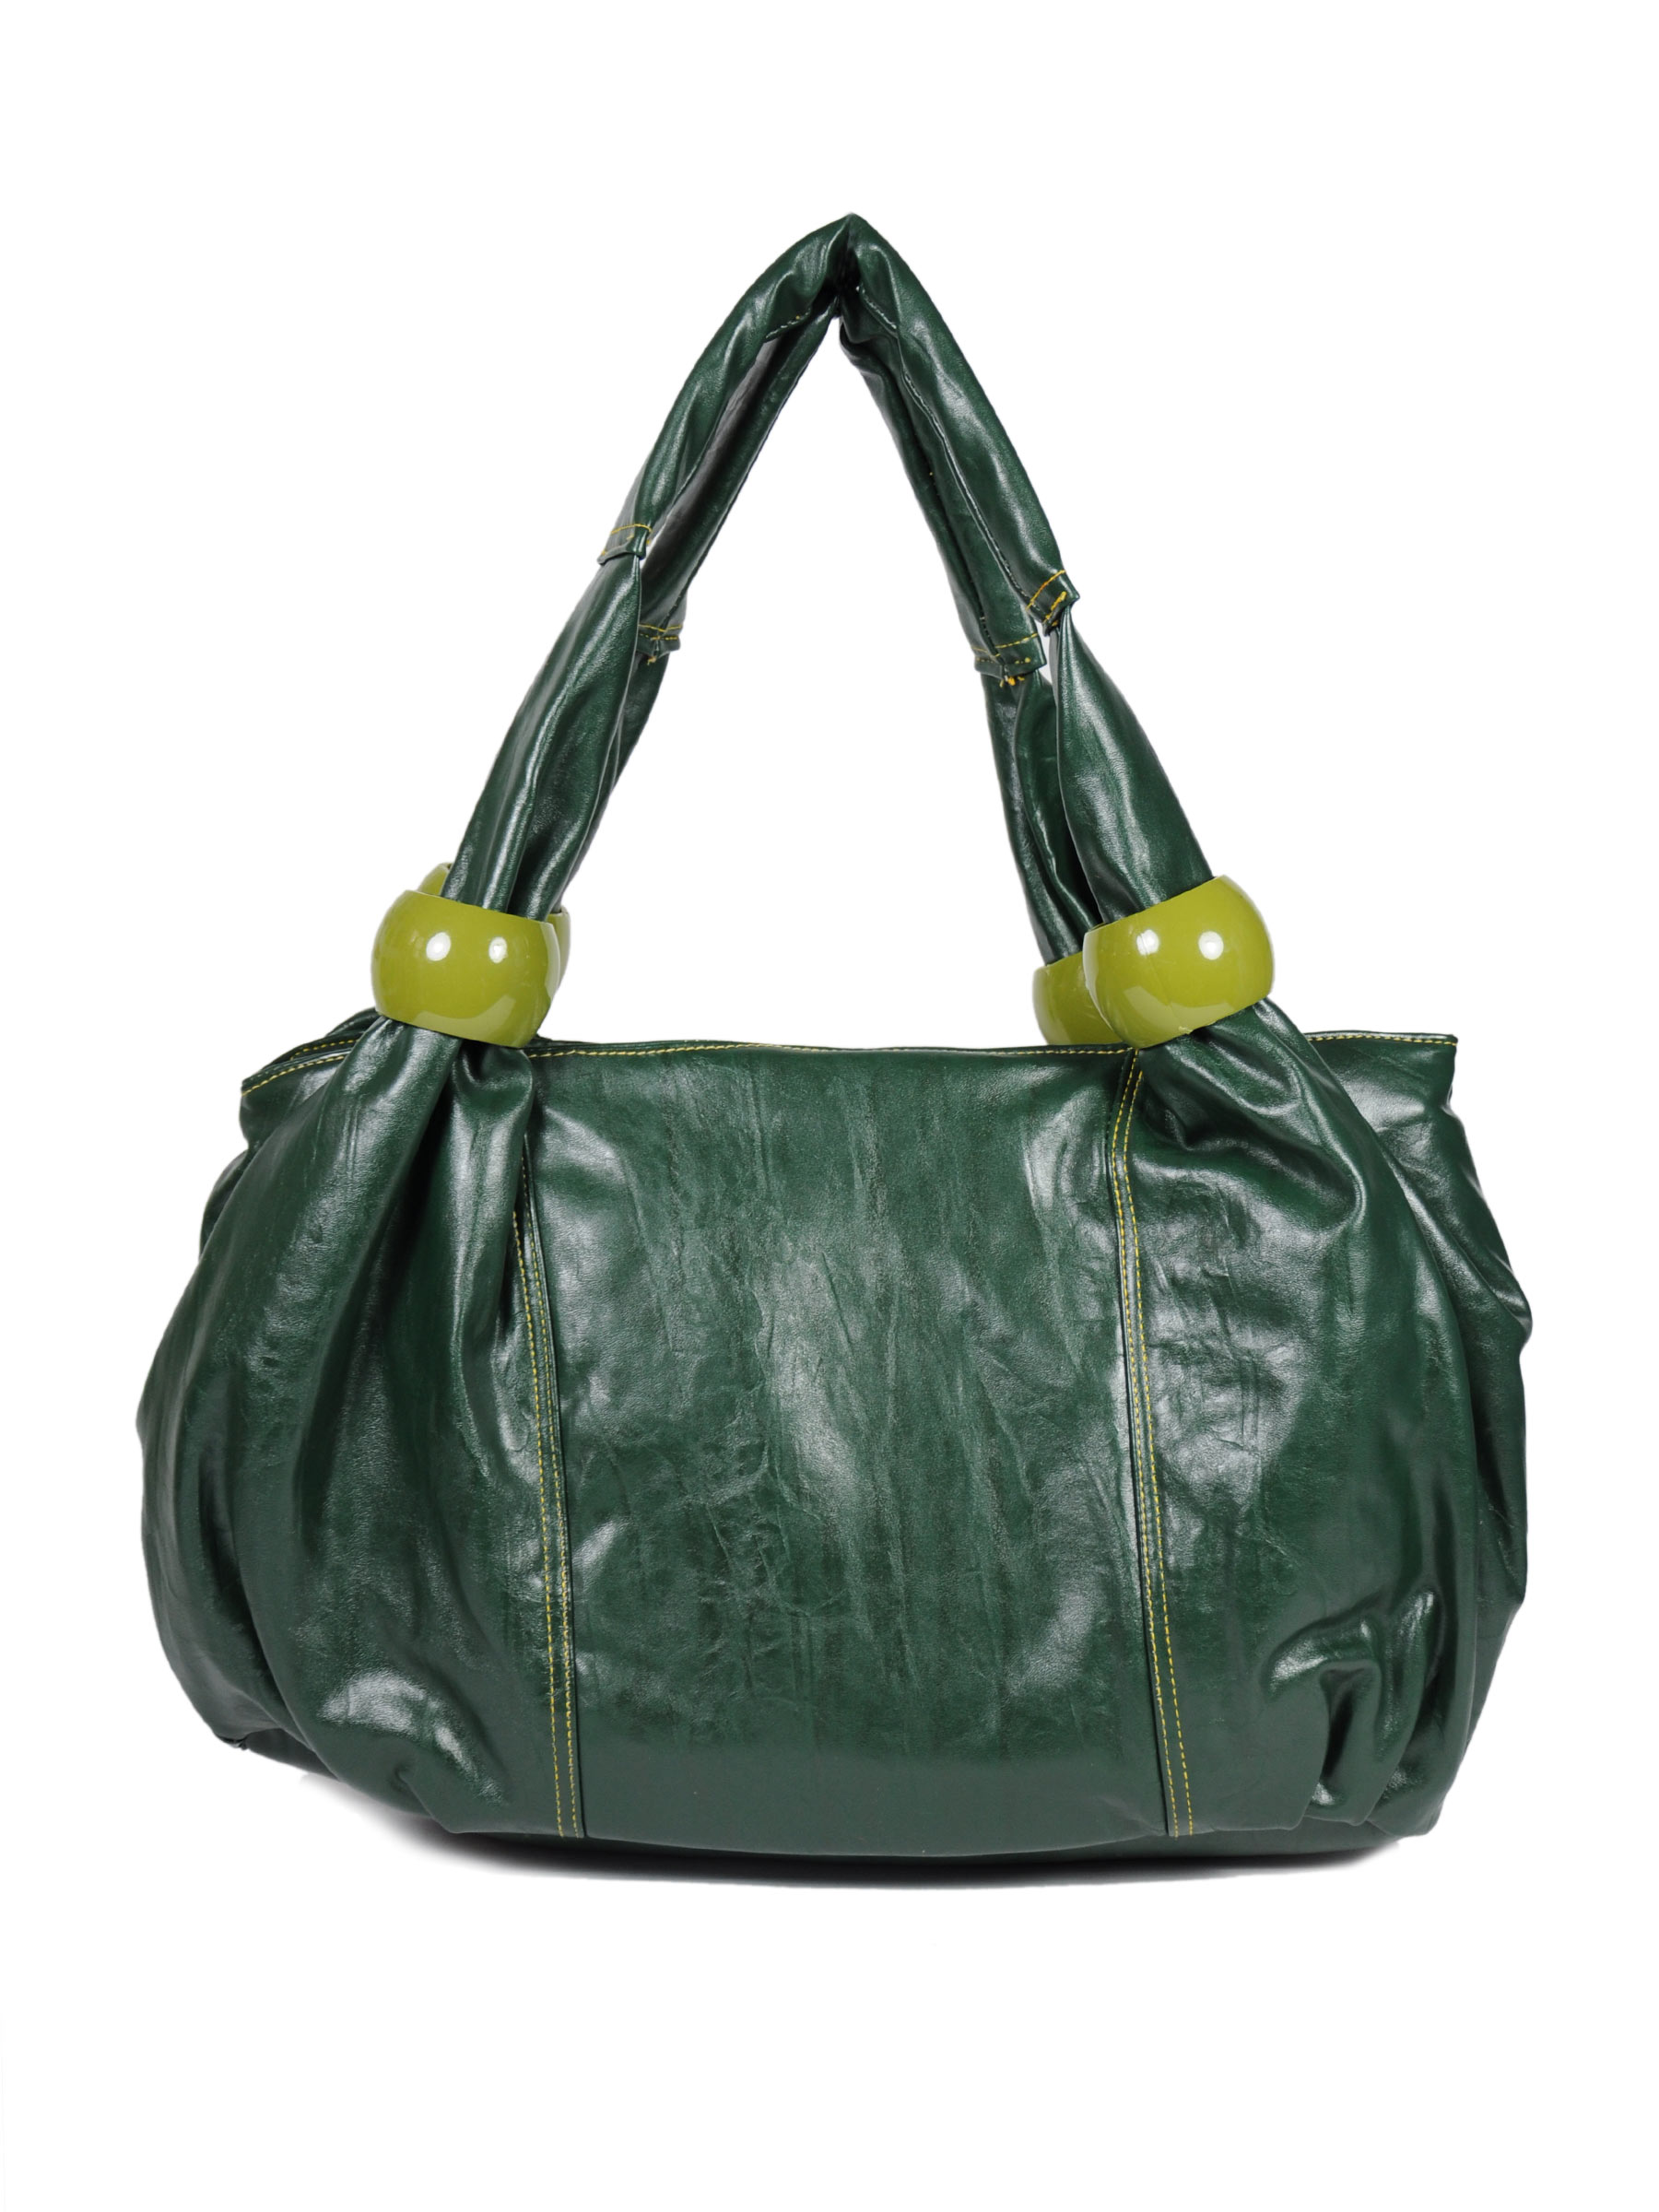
Murcia Women Claudia Green Handbags
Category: Accessories / Bags / Handbags
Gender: Women
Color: Green
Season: Winter 2015
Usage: Casual